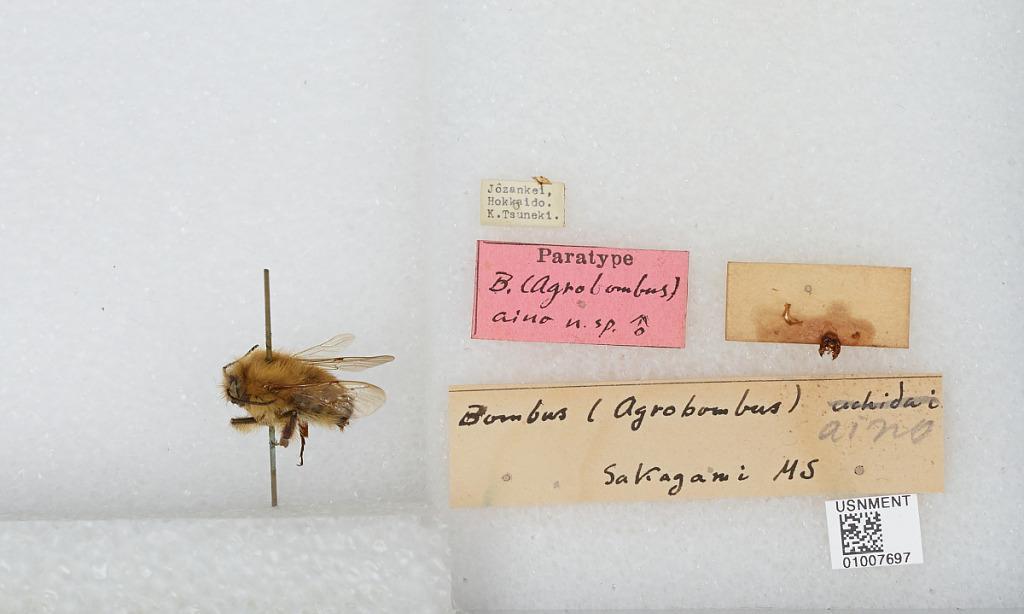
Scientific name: Bombus (Agrobombus) aino ms Sakagami
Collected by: K. Tsuneki
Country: Japan
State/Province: Hokkaido
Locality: Jozankei, Minami Ward, Sapporo
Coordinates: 42.9692, 141.168